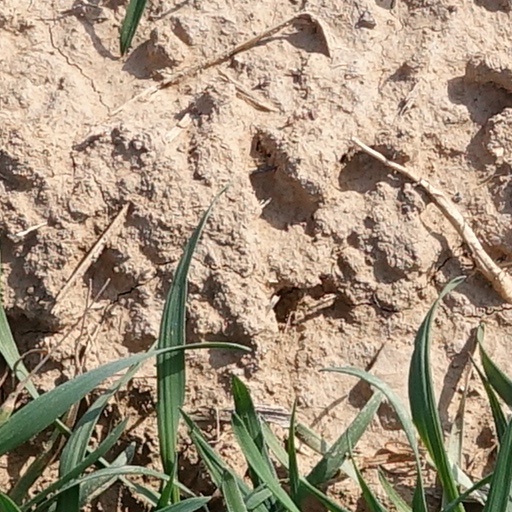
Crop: wheat